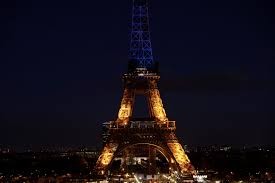
Landmark: Eiffel Tower